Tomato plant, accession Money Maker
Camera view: bottom (45 deg); turntable rotation: 300 degrees
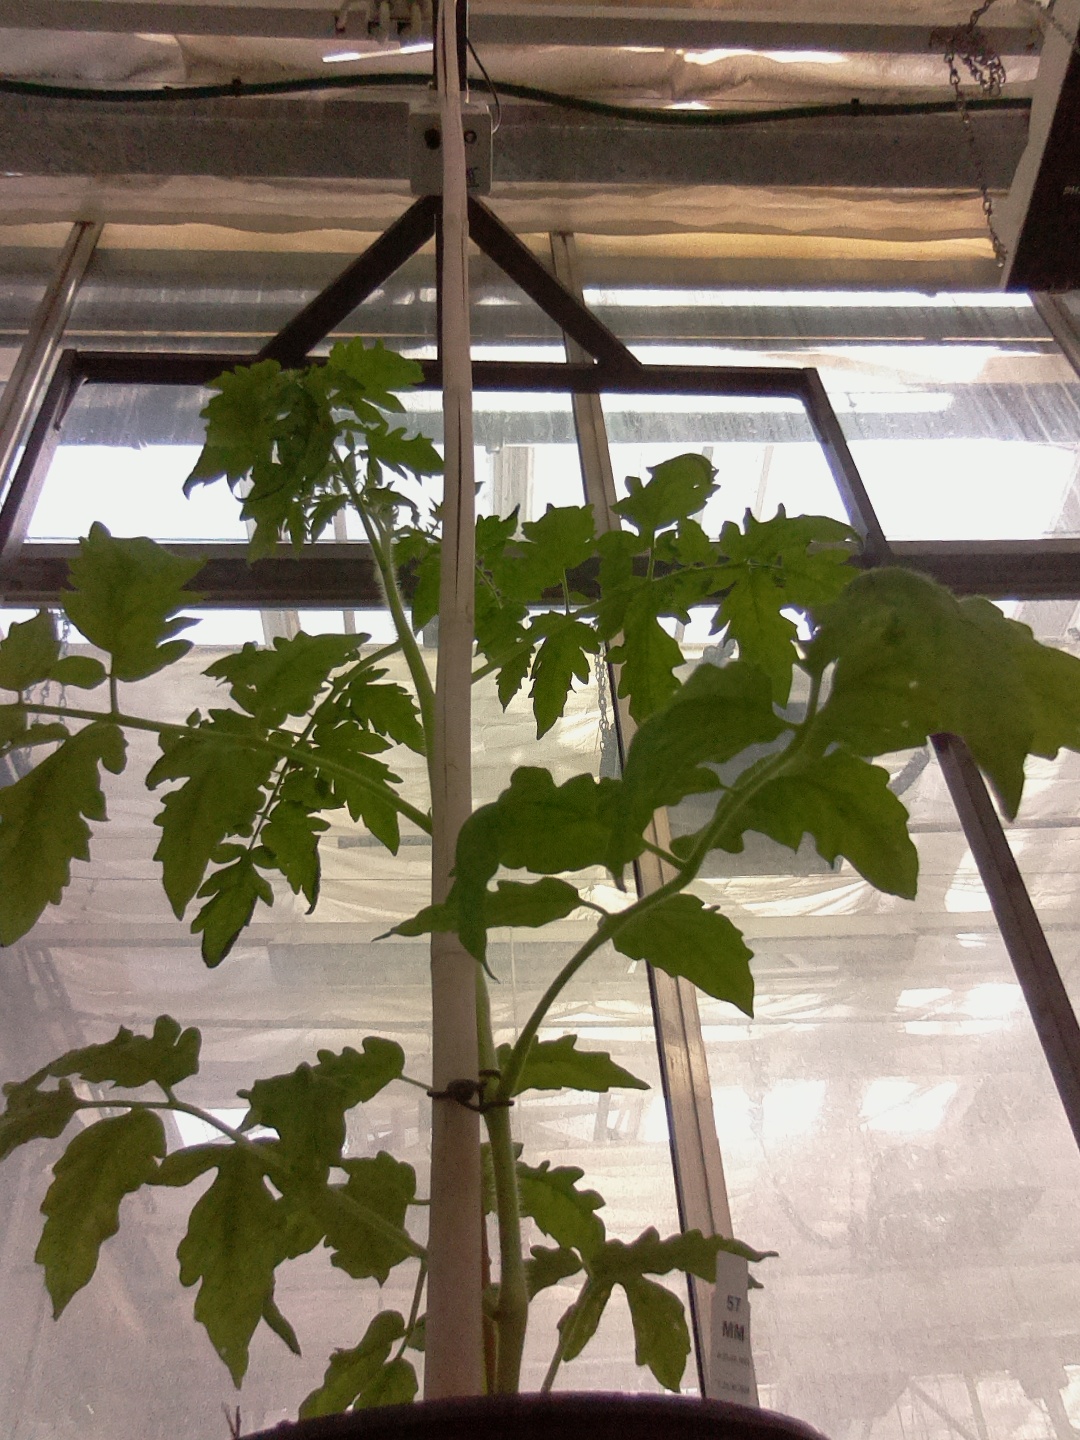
BBCH growth stage 21: 10%-20% Side shoots formed